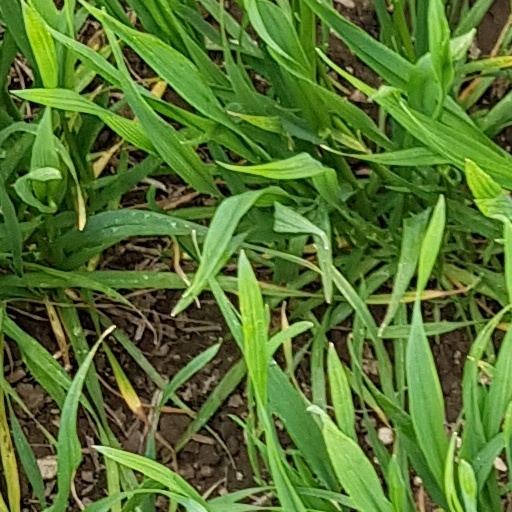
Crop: wheat